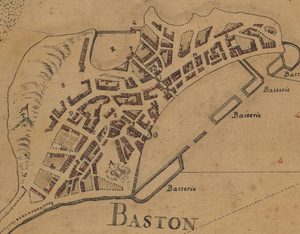
Noël Doiron, né en 1684 et mort le 13 décembre 1758, est un chef acadien, célèbre pour ses décisions lors de la Déportation des Acadiens. Doiron est déporté sur un navire appelé le Duke William en 1758. Le naufrage du Duke William est une des pires catastrophes maritimes de l'histoire canadienne. Le capitaine du Duke William, William Nichols, décrit Noël Doiron comme le chef prisonnier du vaisseau, et il est révéré par tous les Acadiens de Isle Saint-Jean. Pour son acte noble et sa résignation face à la mort à bord du navire anglais le Duke William, Noël est acclamé dans des écrits au XIXᵉ siècle en Angleterre et en Amérique. À la mémoire de Noël Doiron, on nomma des villages en Nouvelle-Écosse, Noël, Noël Shore, East Noël, Noël Road et North Noël Road.